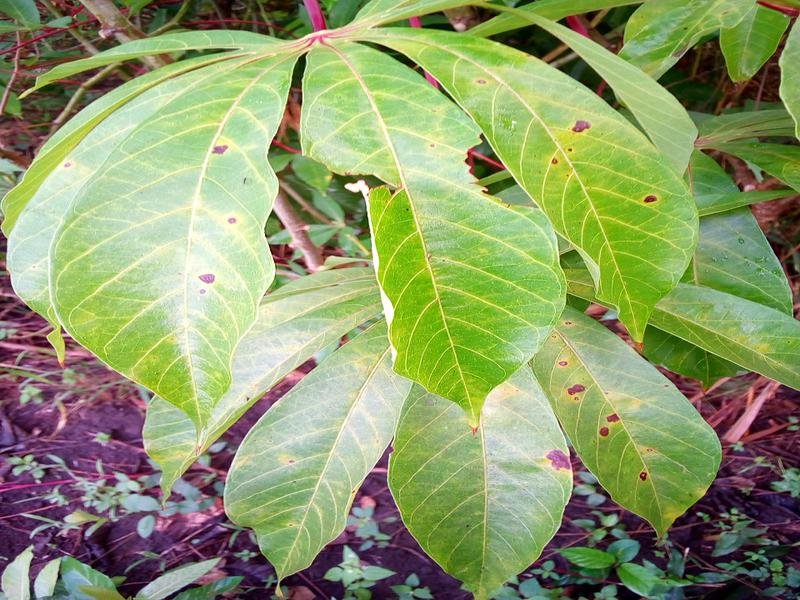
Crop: cassava
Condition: brown_streak_disease